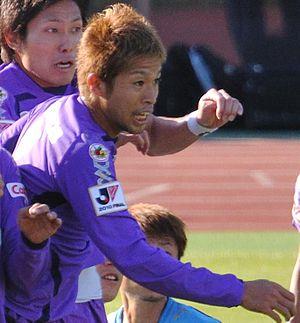
Koji Morisaki est un footballeur japonais né le 9 mai 1981. Il évolue au poste de milieu de terrain.